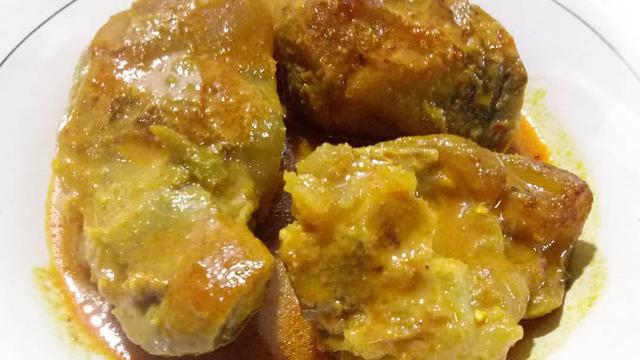
Label: gulai_tunjang